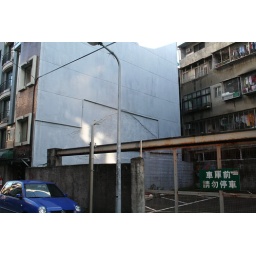
Now a parking lot, the indent in the building shows where the roof of a colonial-era Japanese house used to be.